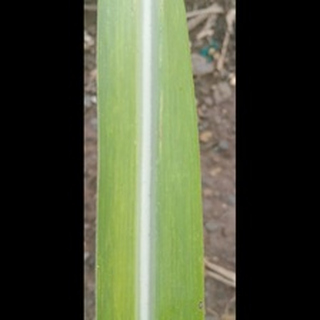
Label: sugarcane_mosaic